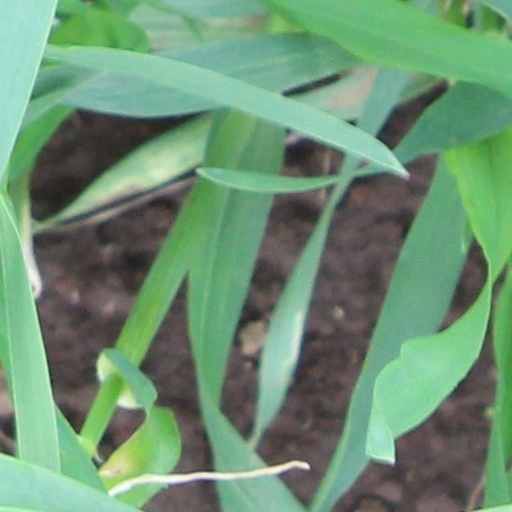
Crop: wheat